Deandre Ayton

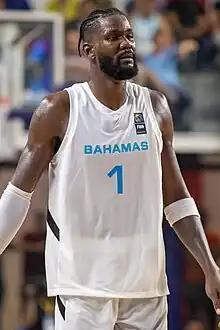
Ayton with the Bahamas in 2023

Deandre Edoneille Ayton Sr. (born July 23, 1998) is a Bahamian professional basketball player for the Los Angeles Lakers of the National Basketball Association (NBA). A consensus five-star prospect in the Class of 2017 and a McDonald's All-American, he played one season of college basketball for the Arizona Wildcats, earning Pac-12 Player of the Year honors. Ayton was selected with the first overall pick in the 2018 NBA draft by the Phoenix Suns and was named to the NBA All-Rookie First Team in 2019. In 2021, he helped lead the Suns to their first NBA Finals appearance since 1993.